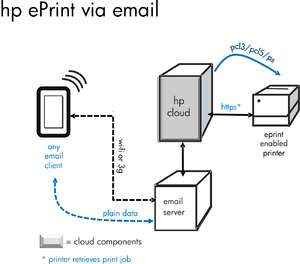
Une imprimante est un engin permettant d'obtenir un document sur papier à partir d'un modèle informatique du document. Par exemple, un texte écrit via un logiciel de traitement de texte sur ordinateur pourra être imprimé pour en obtenir une version papier.